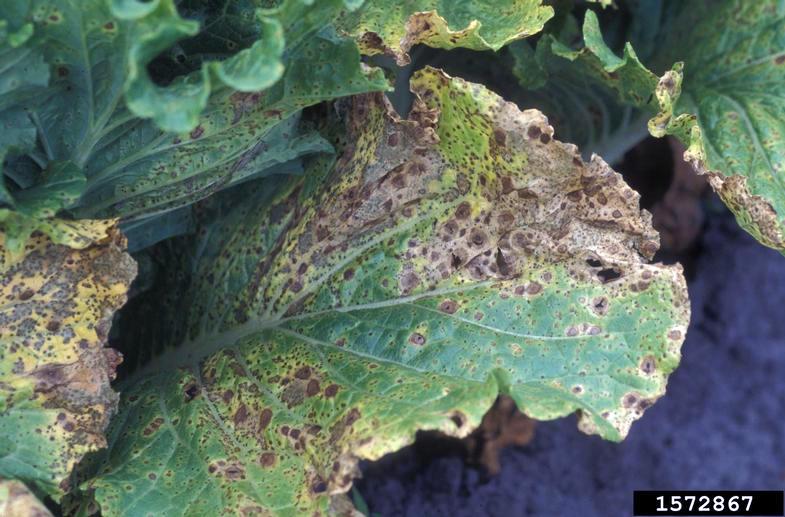
Plant: Broccoli
Disease: broccoli alternaria leaf spot